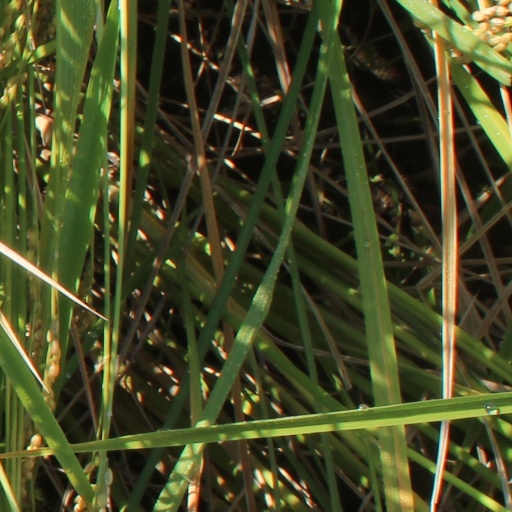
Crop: rice